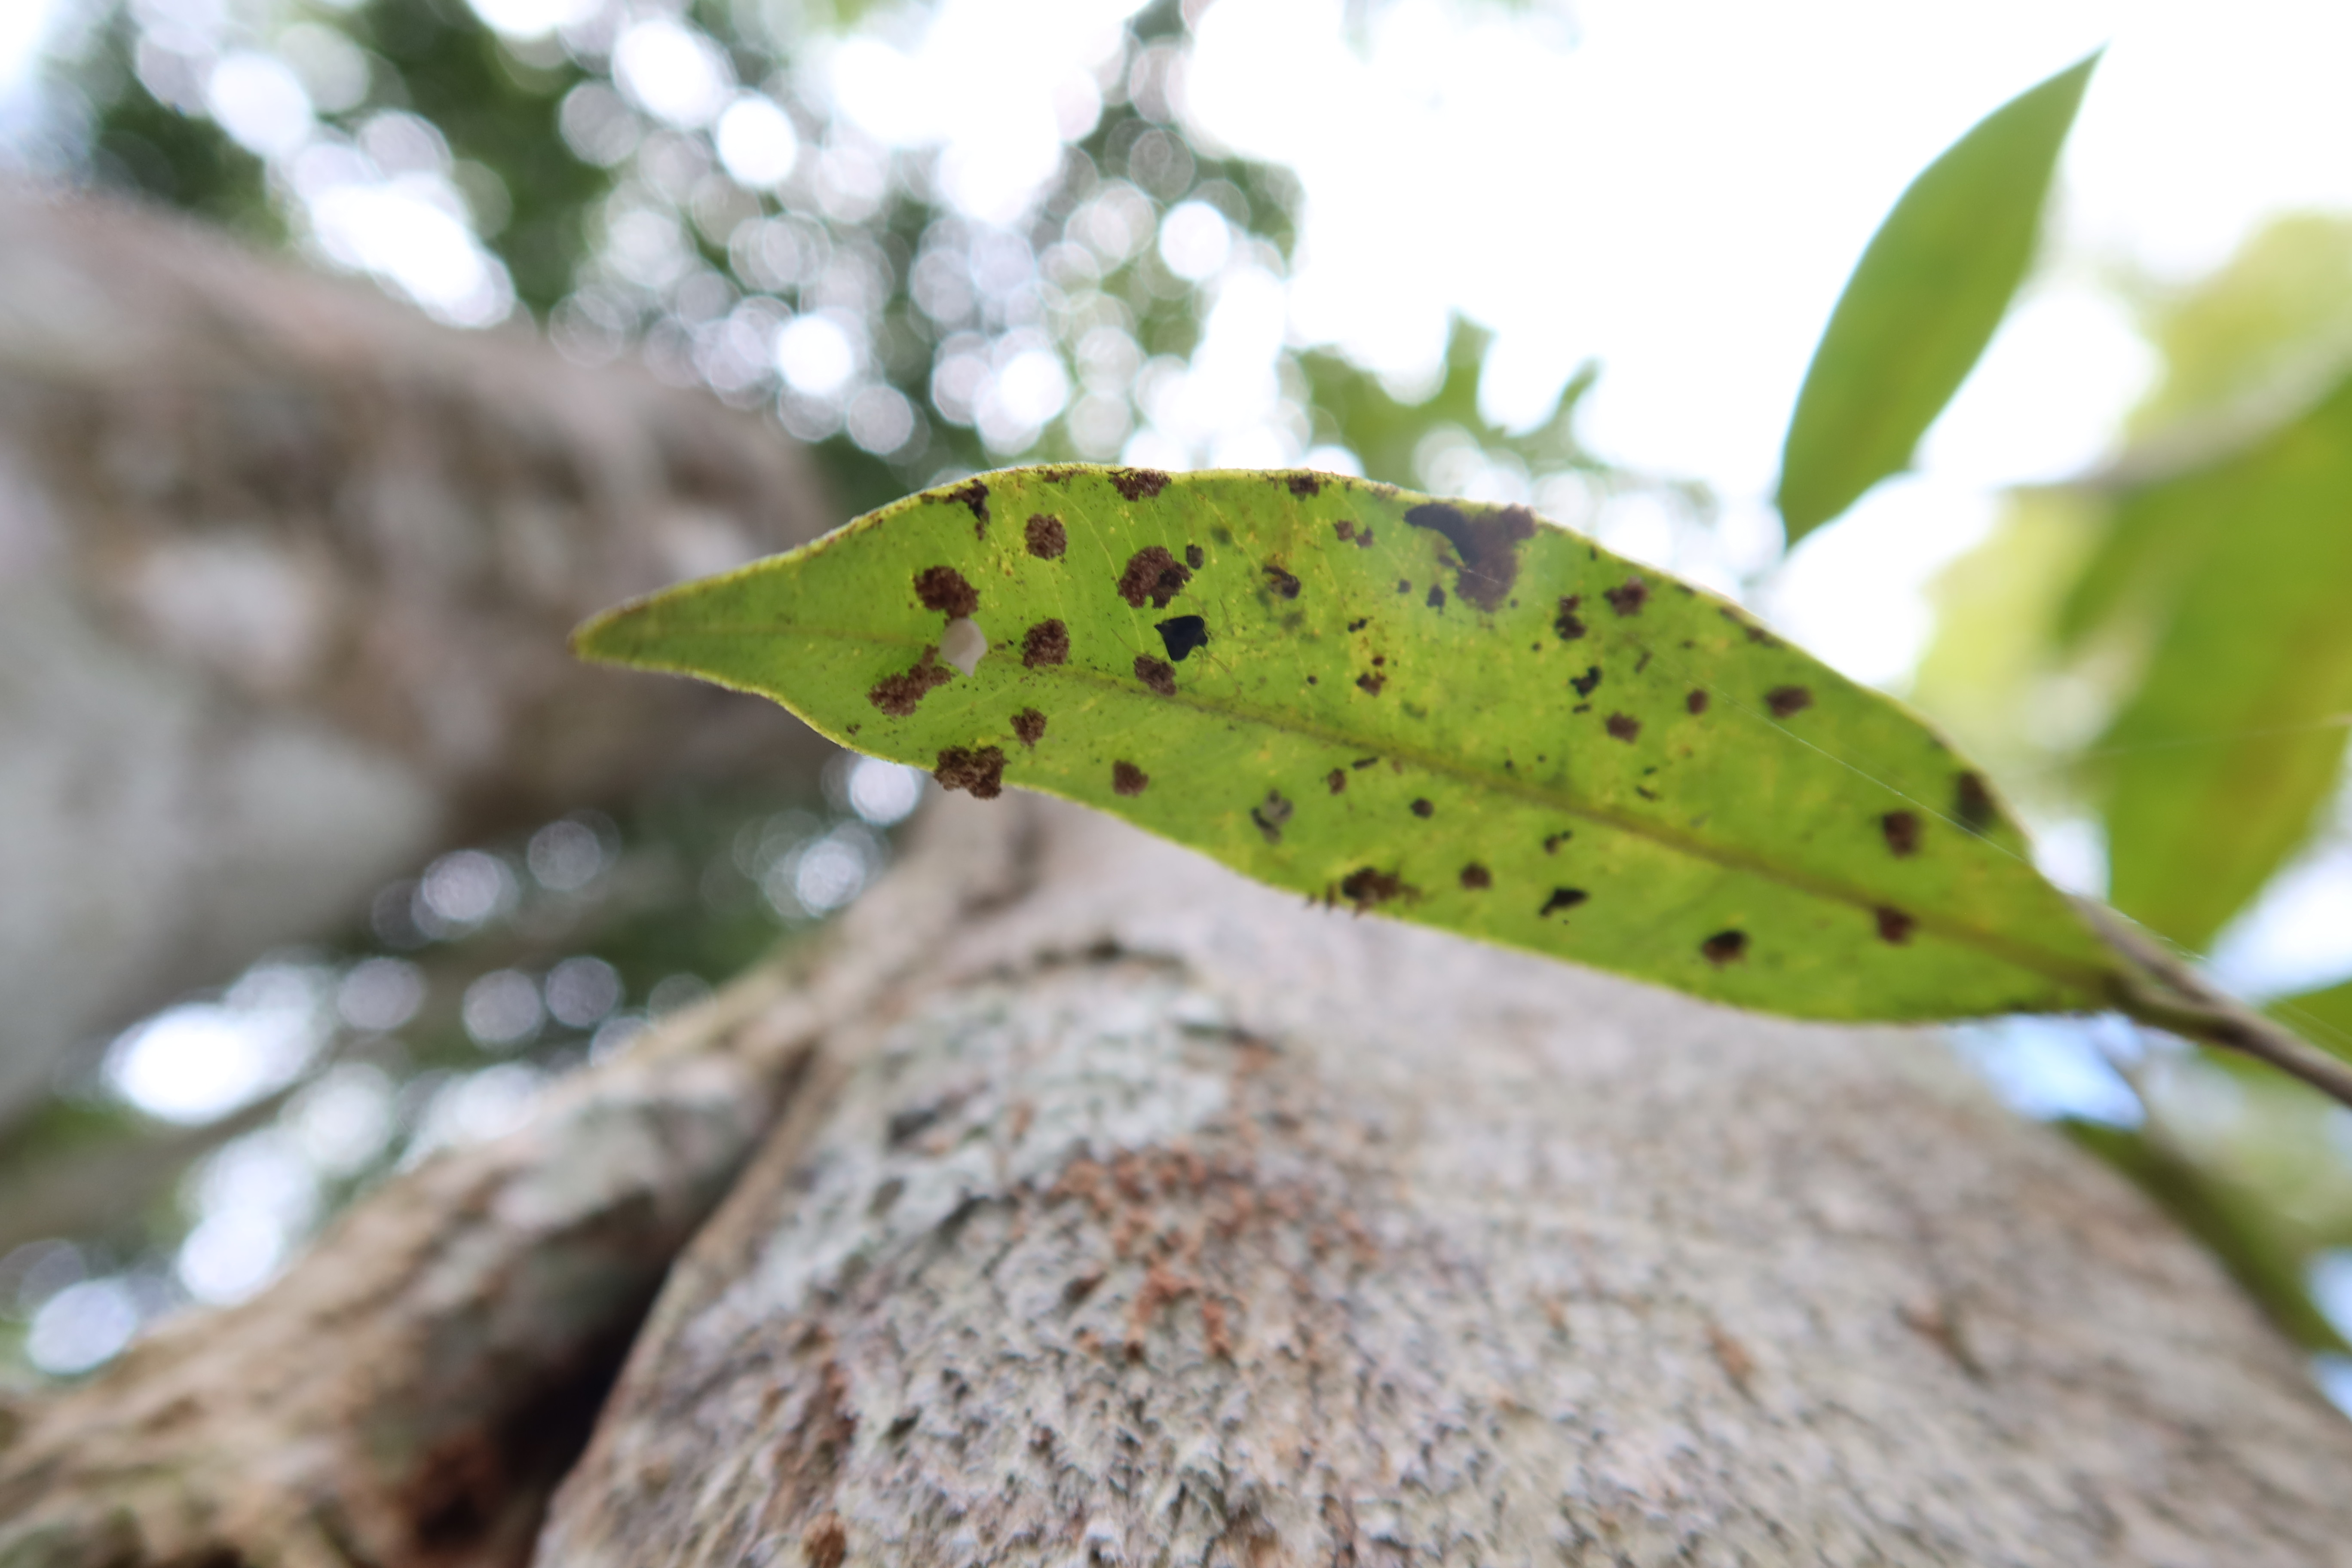
Label: Flea Beetles